Templeton Rye

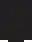

Templeton Rye refers to rye whiskey originally made in Templeton, Iowa, during the prohibition era as a way for farmers in the Carroll County area to supplement their income. Amber in color, it was considered to be of particularly high quality and was popular in Chicago, Omaha, and Kansas City speakeasies. It was said to be the mobster Al Capone's drink of choice. More recently "Templeton Rye" has been introduced as a brand of whiskey that its producer claims is based on a prohibition-era recipe. Distribution outside of Iowa began in August 2007.